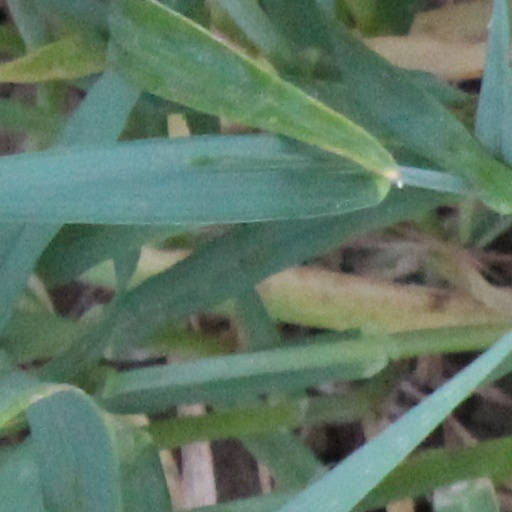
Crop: wheat